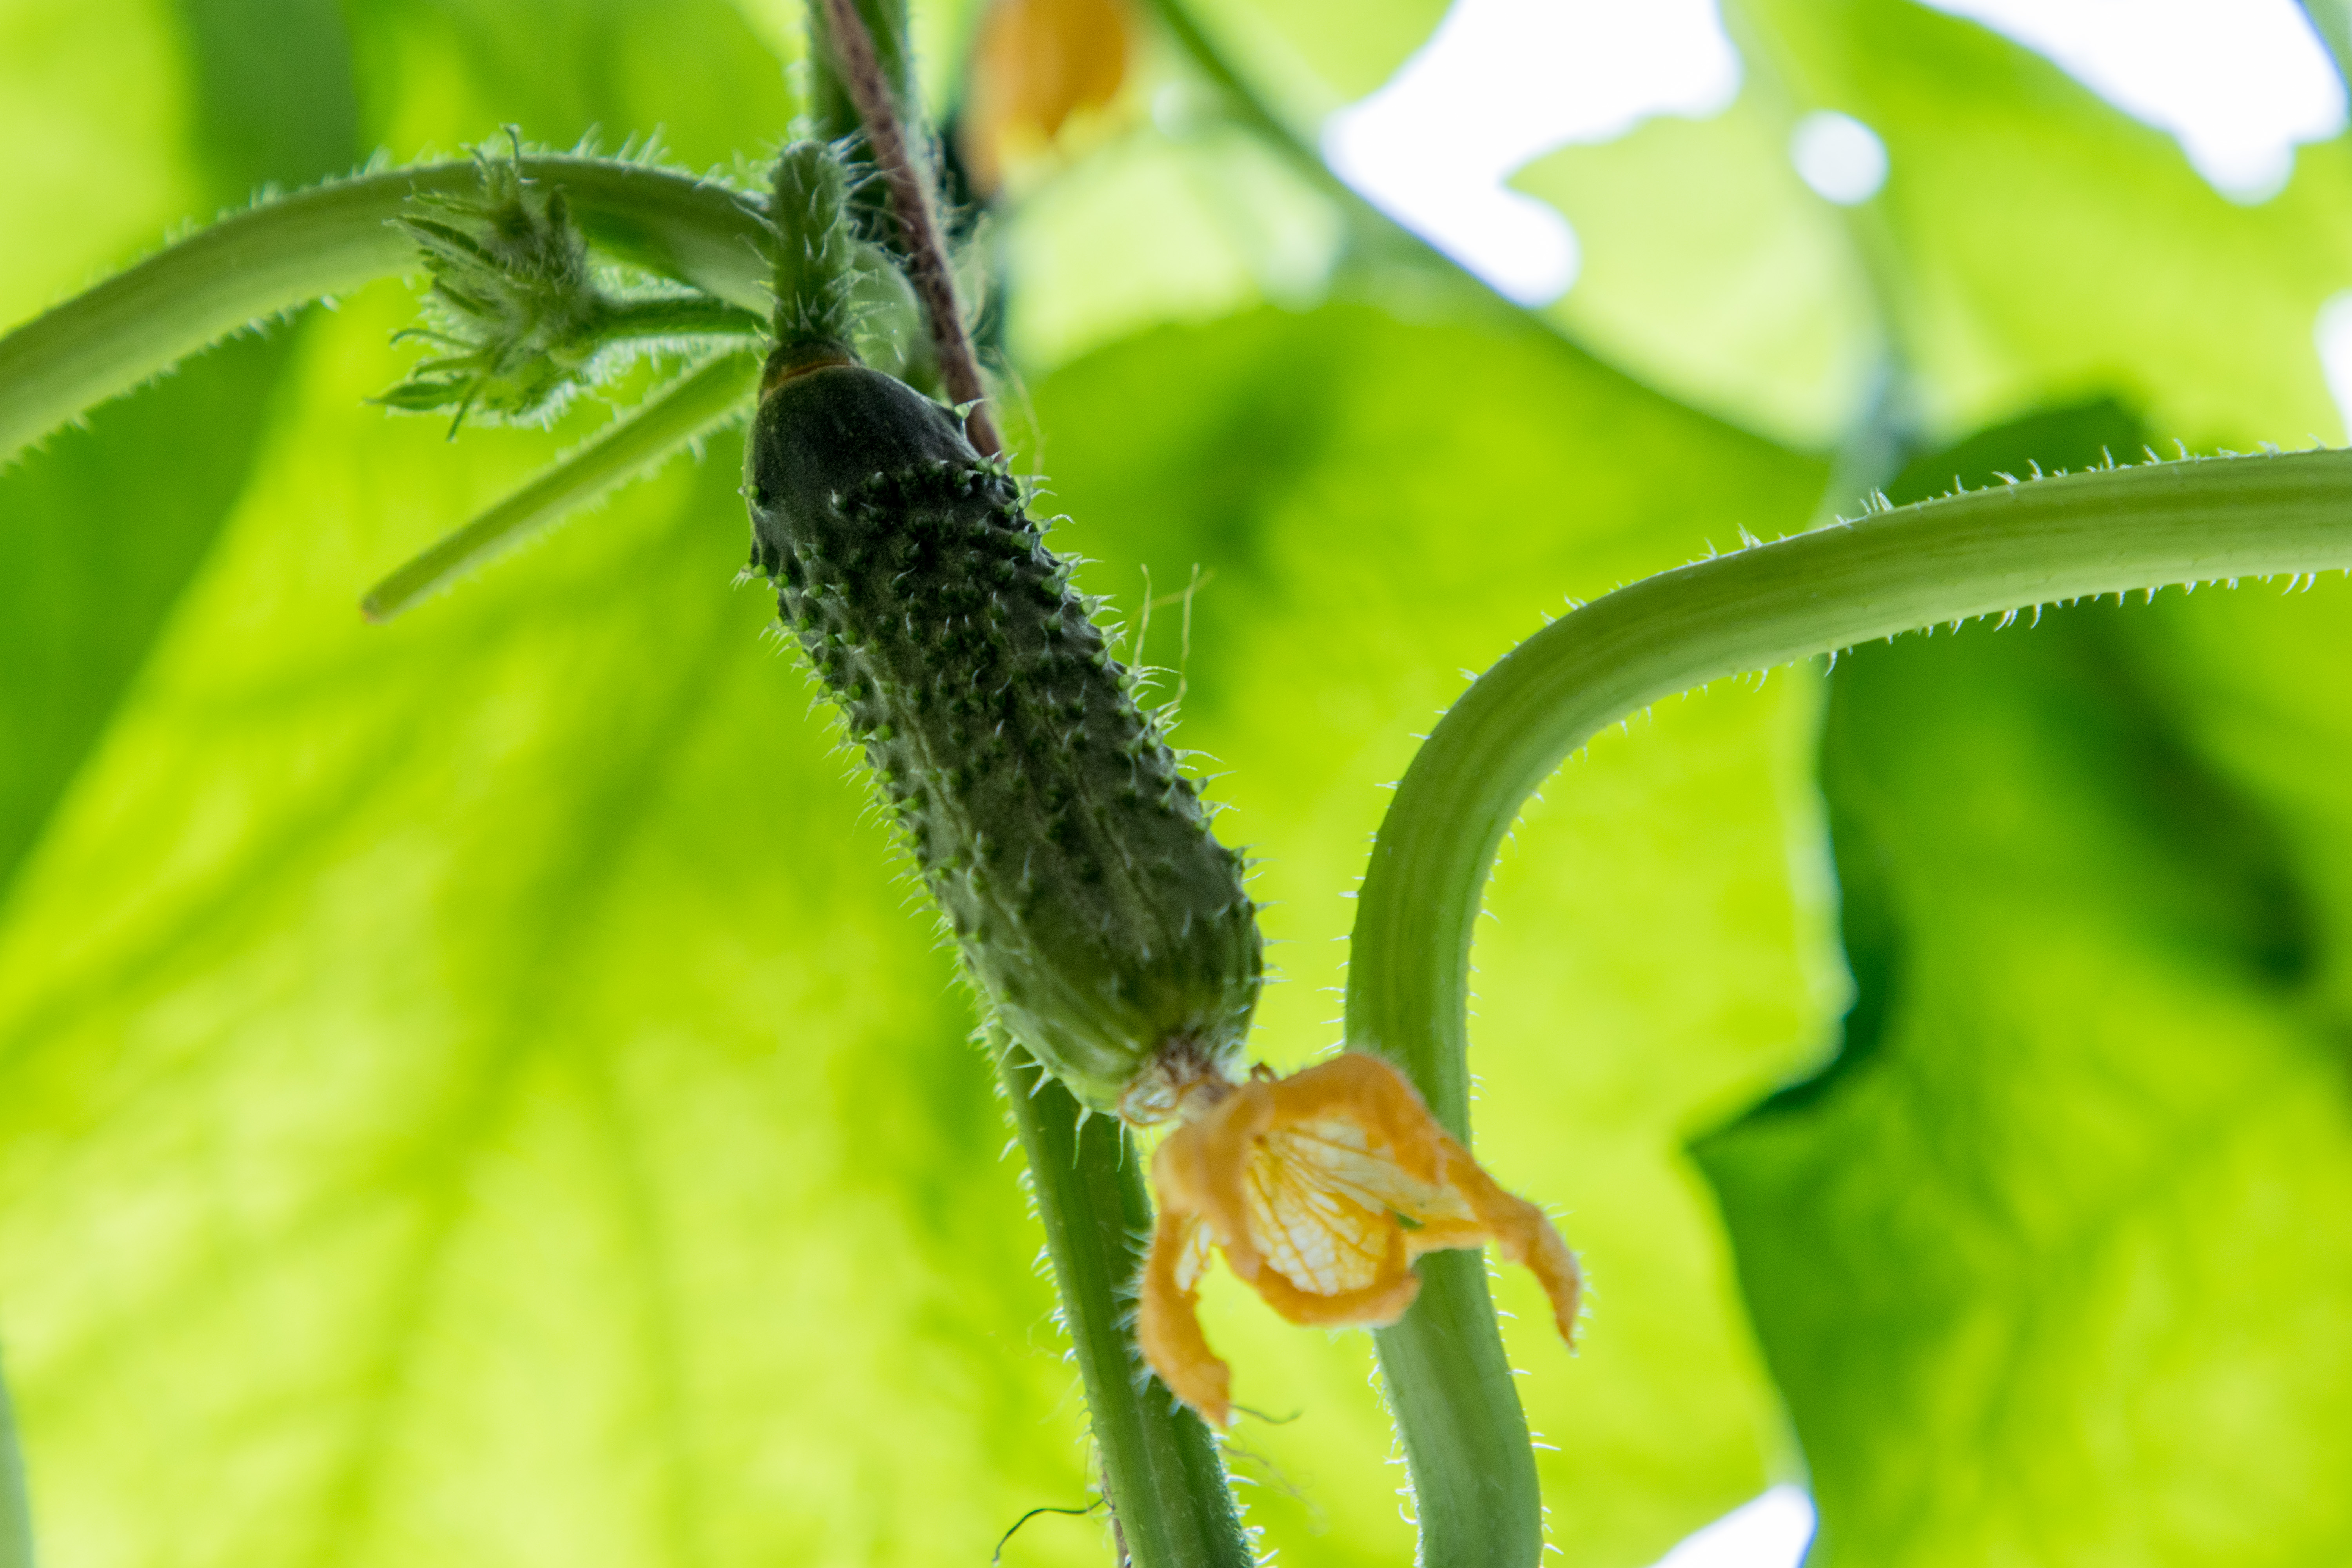
cucumbers, vegetables, food, healthy, fresh, cucumber, leaves, green, nutrition, vitamins, summer, harvest, raw materials, plants, nature, invertebrate, pest, botany, arthropod, plant stem, insect, parasite, macro photography, herbaceous plant, perennial plant, beetle, bug